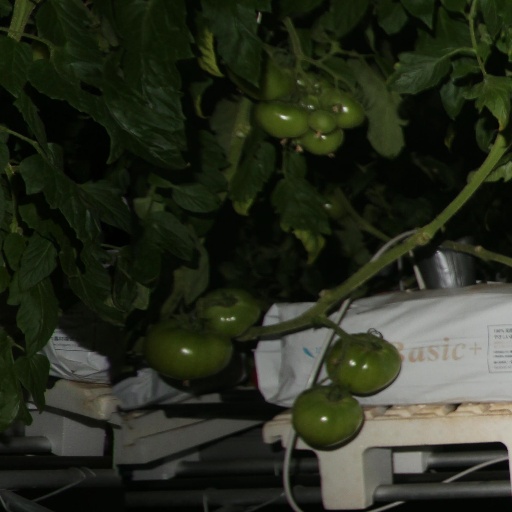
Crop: tomato